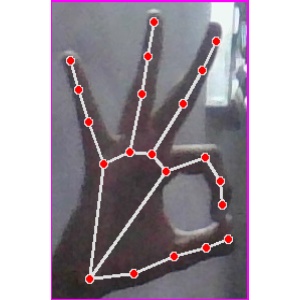
अक्षर: ण